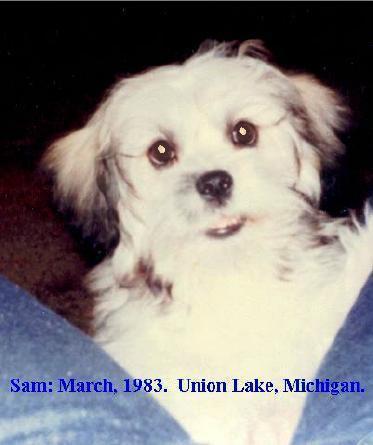
Lhasa